Luxembourg railway station

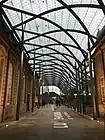
Modernised hallway

In 1846, with a vision to create an international line between the North Sea ports, the Alps and the Mediterranean, the Grande Compagnie du Luxembourg, a Belgian company, obtained a concession from the Luxembourgish government for a railway line between Arlon and Thionville, with Luxembourg City as its central point, and a branch line to Trier. Unable to fulfil its obligations, it was stripped of its concessions in 1848.